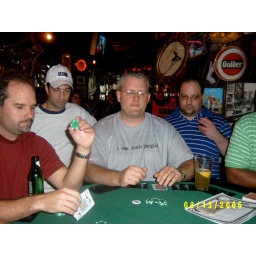
Final table action. Rob (in the gray shirt) came in 3rd.